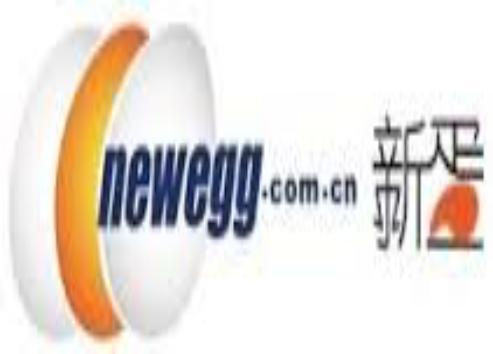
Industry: Others